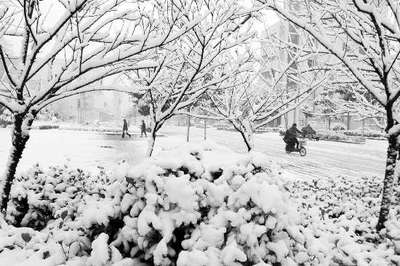
Weather: snow or frosty